Western Sydney Stadium

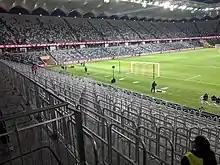
Safe standing area

The key features of the stadium are a 10,000 increase in capacity from the old stadium, a major increase in corporate facilities, steep grandstands, integrated pedestrian and transport links, local landscaping, a premium field-level members club and a high-quality public address system. The first major installation of modern safe standing in Australia is included in the design, with three bays totalling 1,000 capacity in the Red & Black Bloc active support area, using an interchange system that allows regular seating to be installed during the winter rugby code season before being swapped for the summer A-League season for the Wanderers. It is also designed to have a LEED Gold Energy rating.